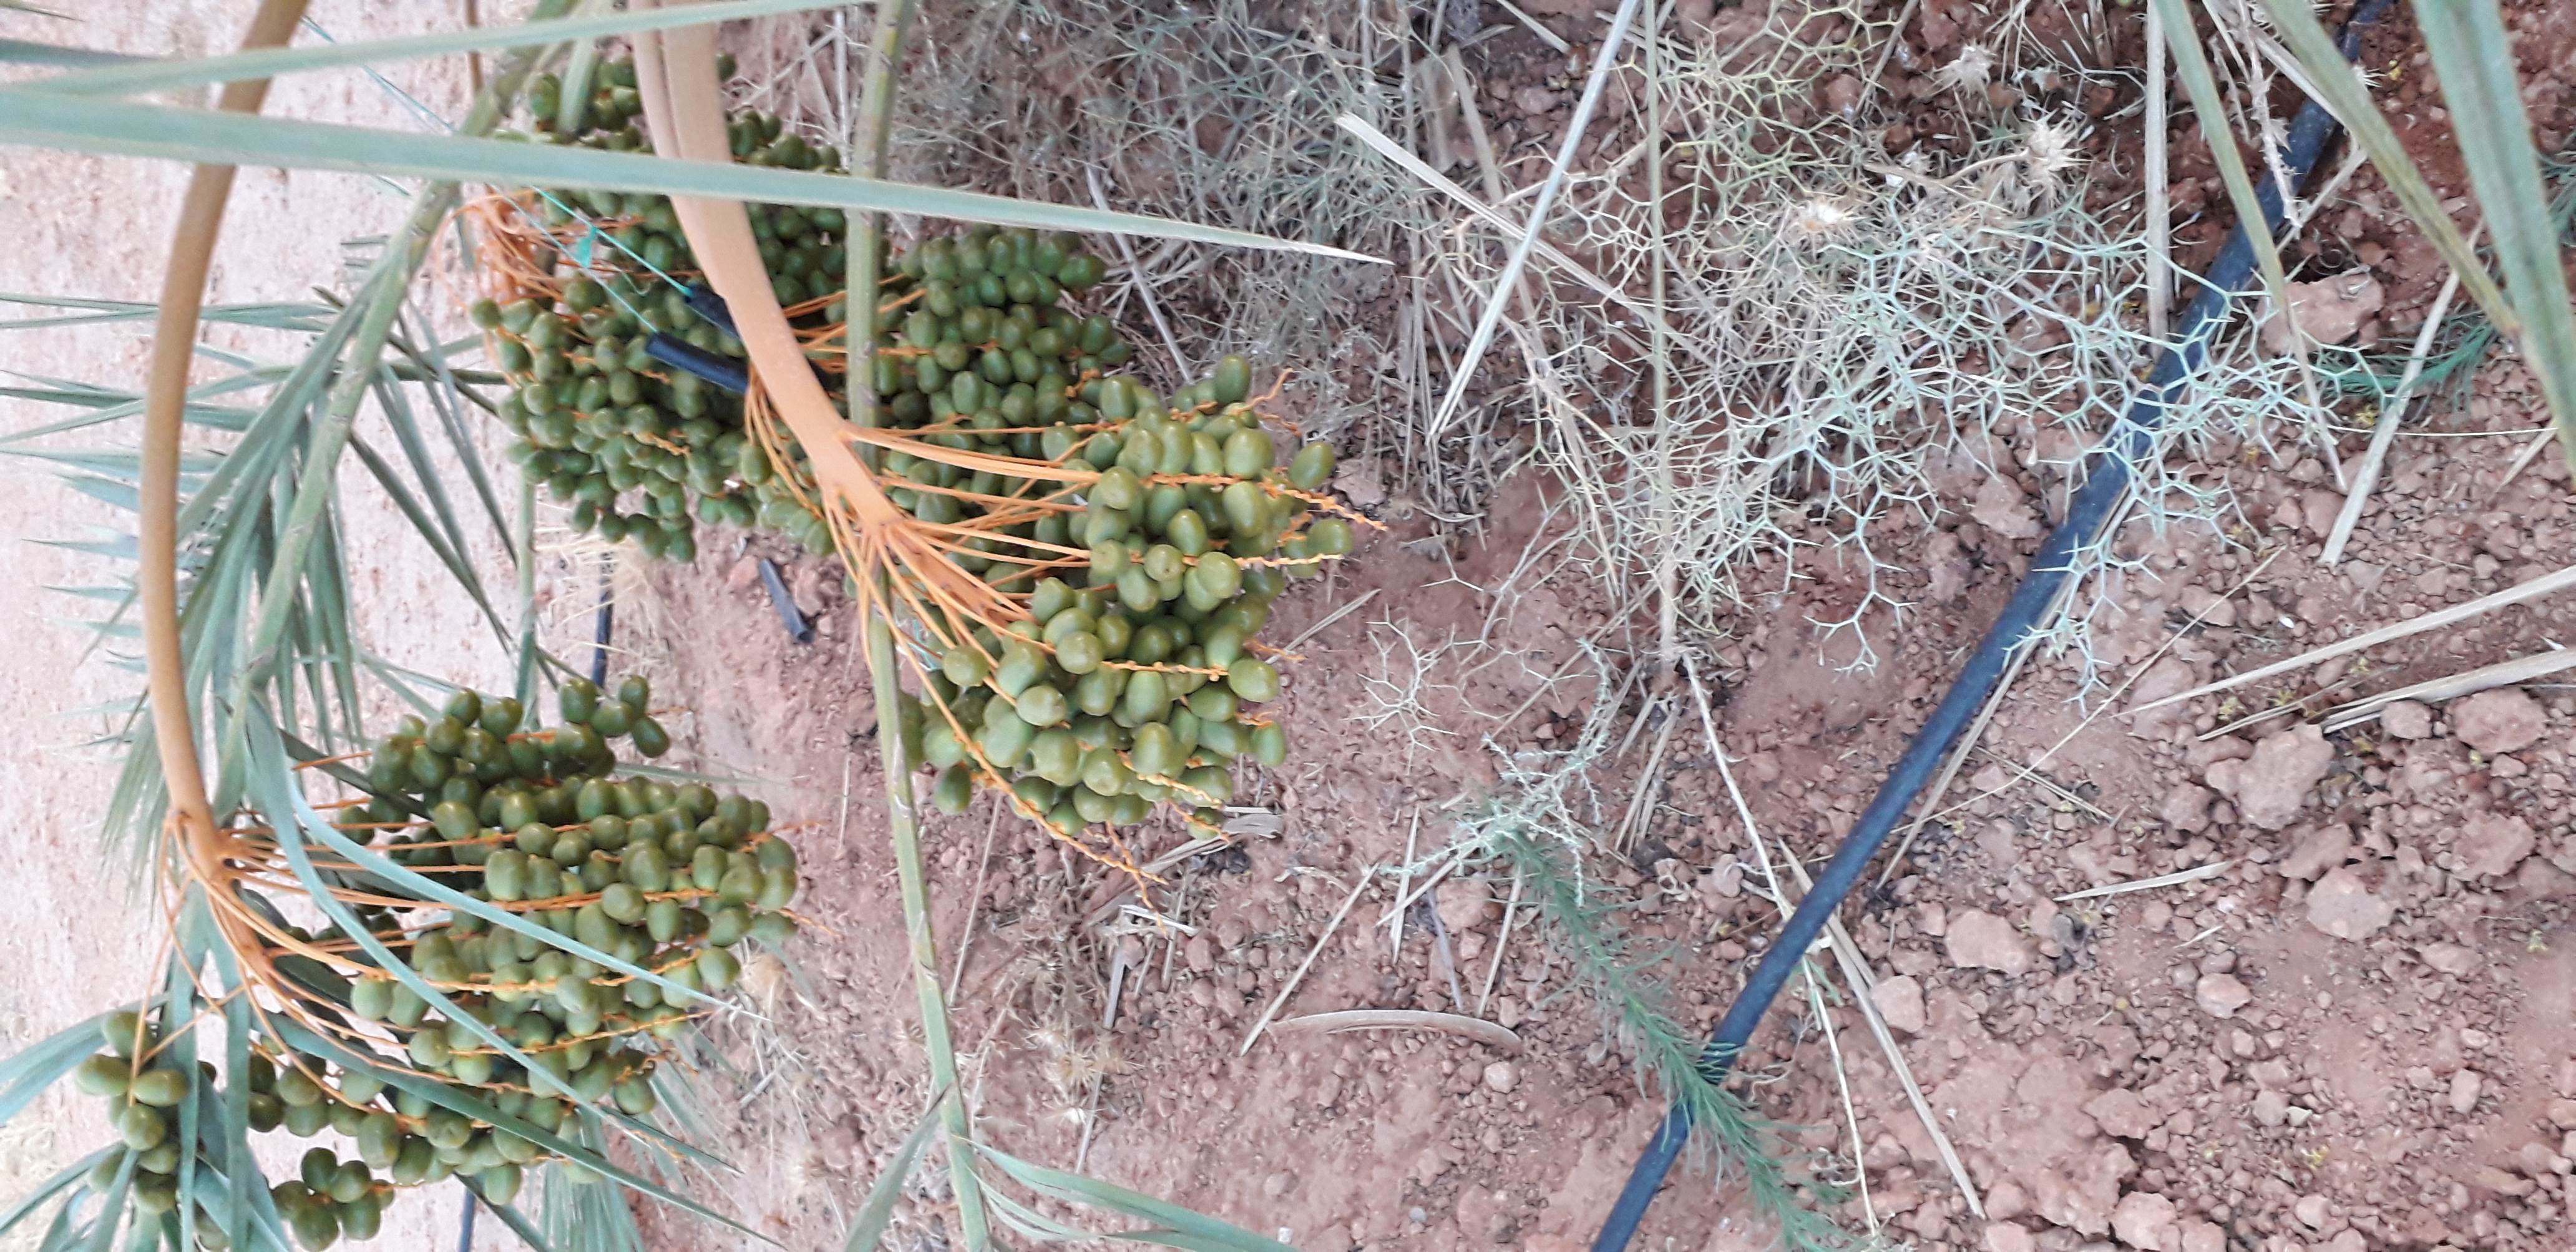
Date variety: Boufagous